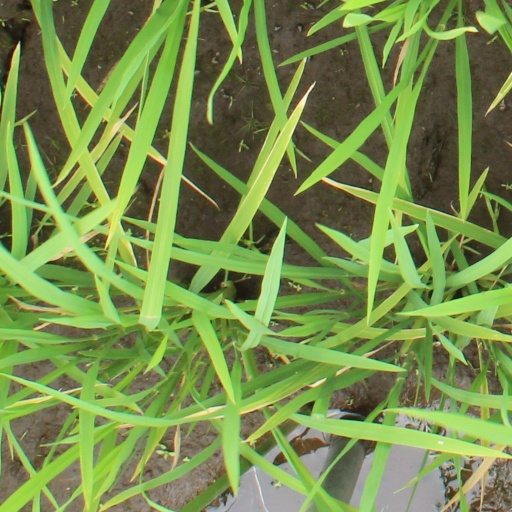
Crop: rice